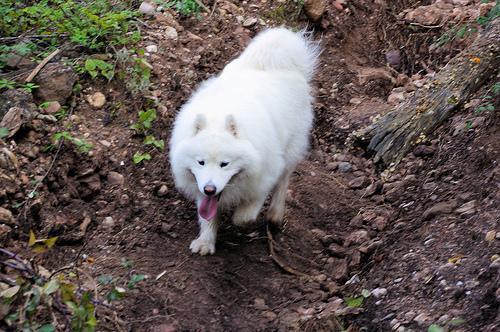
samoyed